Hirooki Goto

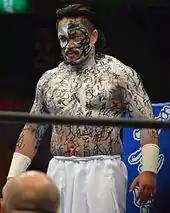
Goto in February 2016

After defeating Tetsuya Naito on January 4, 2016, at Wrestle Kingdom 10 in Tokyo Dome, Goto received his eighth shot at the IWGP Heavyweight Championship, but yet again failed to win the title, being defeated by the defending champion, Kazuchika Okada, on February 11 at The New Beginning in Osaka. Goto went into the match with new attire, painting his body white and covering himself with script. Following the match, Okada offered Goto a spot in the Chaos stable. Over the next several events, Okada tried to shake hands with Goto and get him to join Chaos on multiple occasions, but was turned down each time. In March, Goto made it to the finals of the 2016 New Japan Cup, but was defeated there by Tetsuya Naito. After the final match, Goto finally agreed to shake hands with Okada, after he saved him from a post-match assault by Naito and his "Los Ingobernables de Japón" stable, and joined Chaos. From July 18 to August 12, Goto took part in the round-robin portion of the 2016 G1 Climax, where he won his block, besting both Hiroshi Tanahashi and reigning IWGP Heavyweight Champion Kazuchika Okada, with a record of six wins and three losses, advancing to the finals. On August 14, Goto was defeated in the finals by Kenny Omega. At the end of the year, Goto took part in the 2016 World Tag League, teaming with Chaos stablemate Tomohiro Ishii. The two finished the tournament with a record of four wins and three losses, failing to advance to the finals due to losing to block winners Togi Makabe and Tomoaki Honma in their final round-robin match.